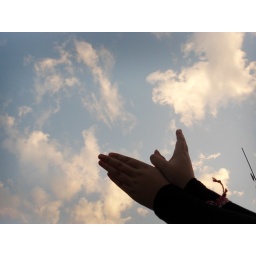
i was not able to take one of a real bird in the sky so this was the next best thing:D